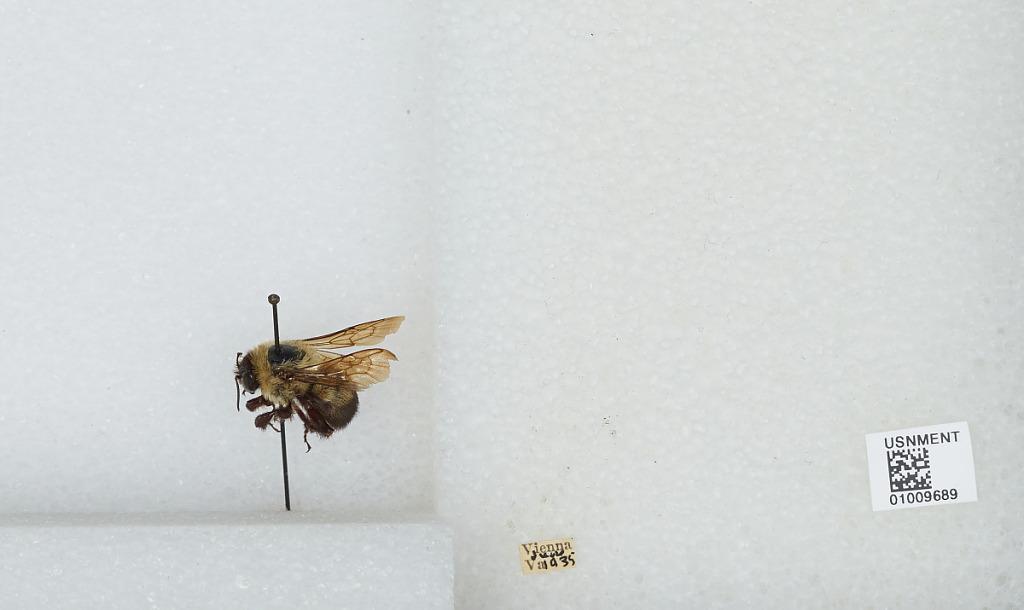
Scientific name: Bombus (Separatobombus) griseocollis (De Geer)
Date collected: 1935-7-
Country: United States
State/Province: Virginia
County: Fairfax
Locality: Vienna
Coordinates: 38.9, -77.2667